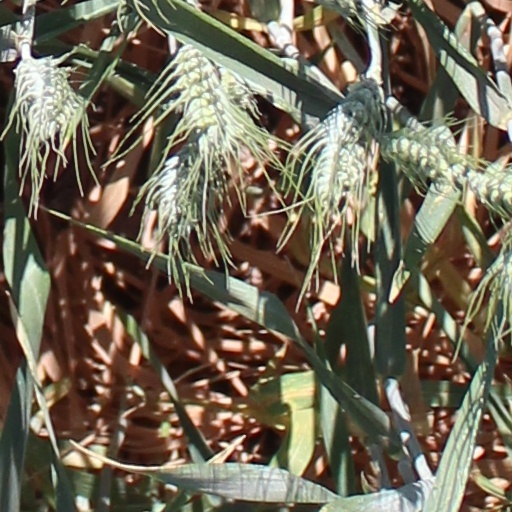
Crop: wheat